2018 Swiss sovereign-money initiative

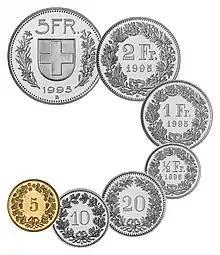
The coins of the Swiss franc.

The Swiss National Bank opposed the initiative. The Swiss National Bank chairman, Thomas Jordan, warned that "Acceptance of the initiative would plunge the Swiss economy into a period of extreme uncertainty" because "Switzerland would have an untested financial system that would differ fundamentally from that of any other country". The Deutsche Bundesbank does not support the initiative.